Ingush people

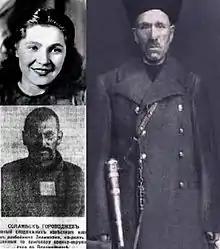
Famous Ingush rebels. Top left: Ingush sniper Laisat Baisarova. Lower left: Sulumbek of Sagopshi. Right: Akhmed Khuchbarov.

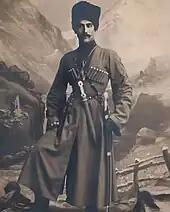
Ingush man, 1901

In 1860, the territory of Ingushetia formed the Ingushskiy "Okrug" as part of the Terek "Oblast". In 1870, the Ingushskiy "Okrug" was merged with the Ossetinskiy "Okrug" into the Vladikavkazsky "Okrug". In 1888, the Vladikavkazsky "Okrug" was disbanded, and the Ingush-Cossack Sunzhensky "Otdel" was formed on the site of the Ingushshkiy Okrug. In 1909, the Sunzhensky "Otdel" was divided into two "okrugs" – Sunzhensky and Nazranovskiy.